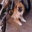
Label: dog